QAnon

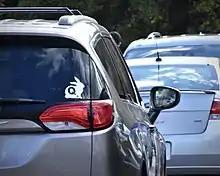
A QAnon logo based on a white silhouette of a rabbit, which signifies Q telling followers to "Follow the White Rabbit", i.e. discover the hidden truth by doing their own research about the theory

Q made thousands of posts on 4chan and 8chan/8kun. These "drops" were often allusive, cryptic, and impossible to verify; some included strings of characters that are allegedly coded messages. Q used a conspiratorial tone, with phrases like "I've said too much" or "Some things must remain classified to the very end". To sustain faith in a final victory over the "cabal", Q used recurring phrases such as "Trust the plan", "Enjoy the show", and "Nothing can stop what is coming". Q's messages typically claimed that everything was going as planned, that Trump was in control, and that all his adversaries would end up in prison. Q also encouraged followers to do their own research by telling them to "Follow the White Rabbit". QAnon followers used the "White Rabbit" reference both as a hashtag and as the name of a Facebook group that had around 90,000 members in 2020.